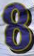
Number: 8